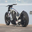
Label: motorcycle